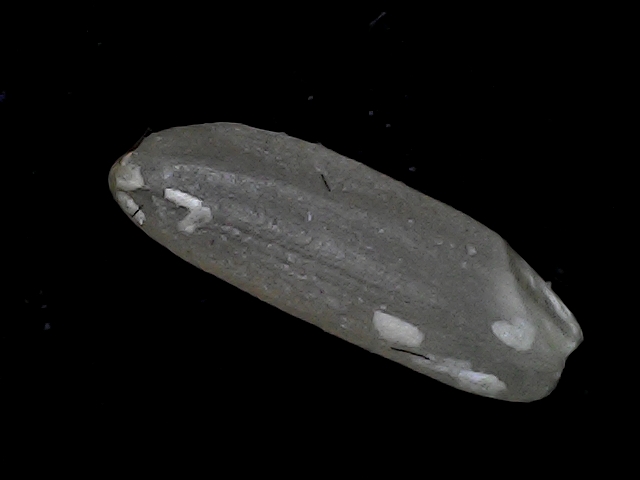
Rice variety: BD85